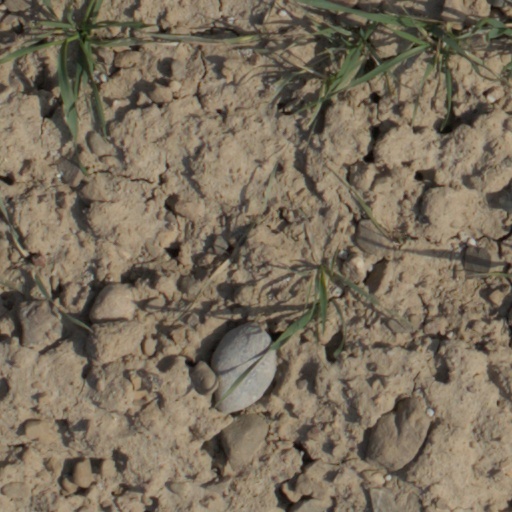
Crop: wheat